List of How I Met Your Mother characters

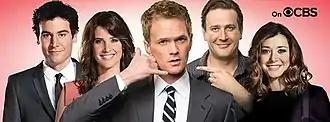
From left to right: Ted, Robin, Barney, Marshall, Lily.

The US sitcom "How I Met Your Mother" premiered on CBS on September 19, 2005. Created by Craig Thomas and Carter Bays, the show is presented from the perspective of Ted Mosby in 2030 ("Future Ted") as he tells his children how he met the titular mother. The show lasted for nine seasons and 208 episodes; the finale first aired on March 31, 2014. A stand-alone sequel series, "How I Met Your Father", premiered on Hulu on January 18, 2022. Created by Isaac Aptaker and Elizabeth Berger, the show is presented from the perspective of Sophie in 2050 as she recounts to her unseen son the events that followed meeting his father in January 2022.